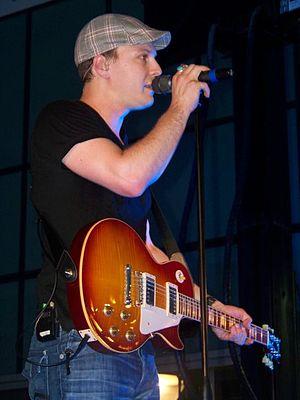
Gavin DeGraw est un chanteur, pianiste et guitariste américain.
Gavin DeGraw est un chanteur, pianiste et guitariste américain.